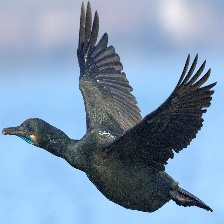
Species: BRANDT CORMARANT
Scientific name: PHALACROCORAX PENICILLATUS